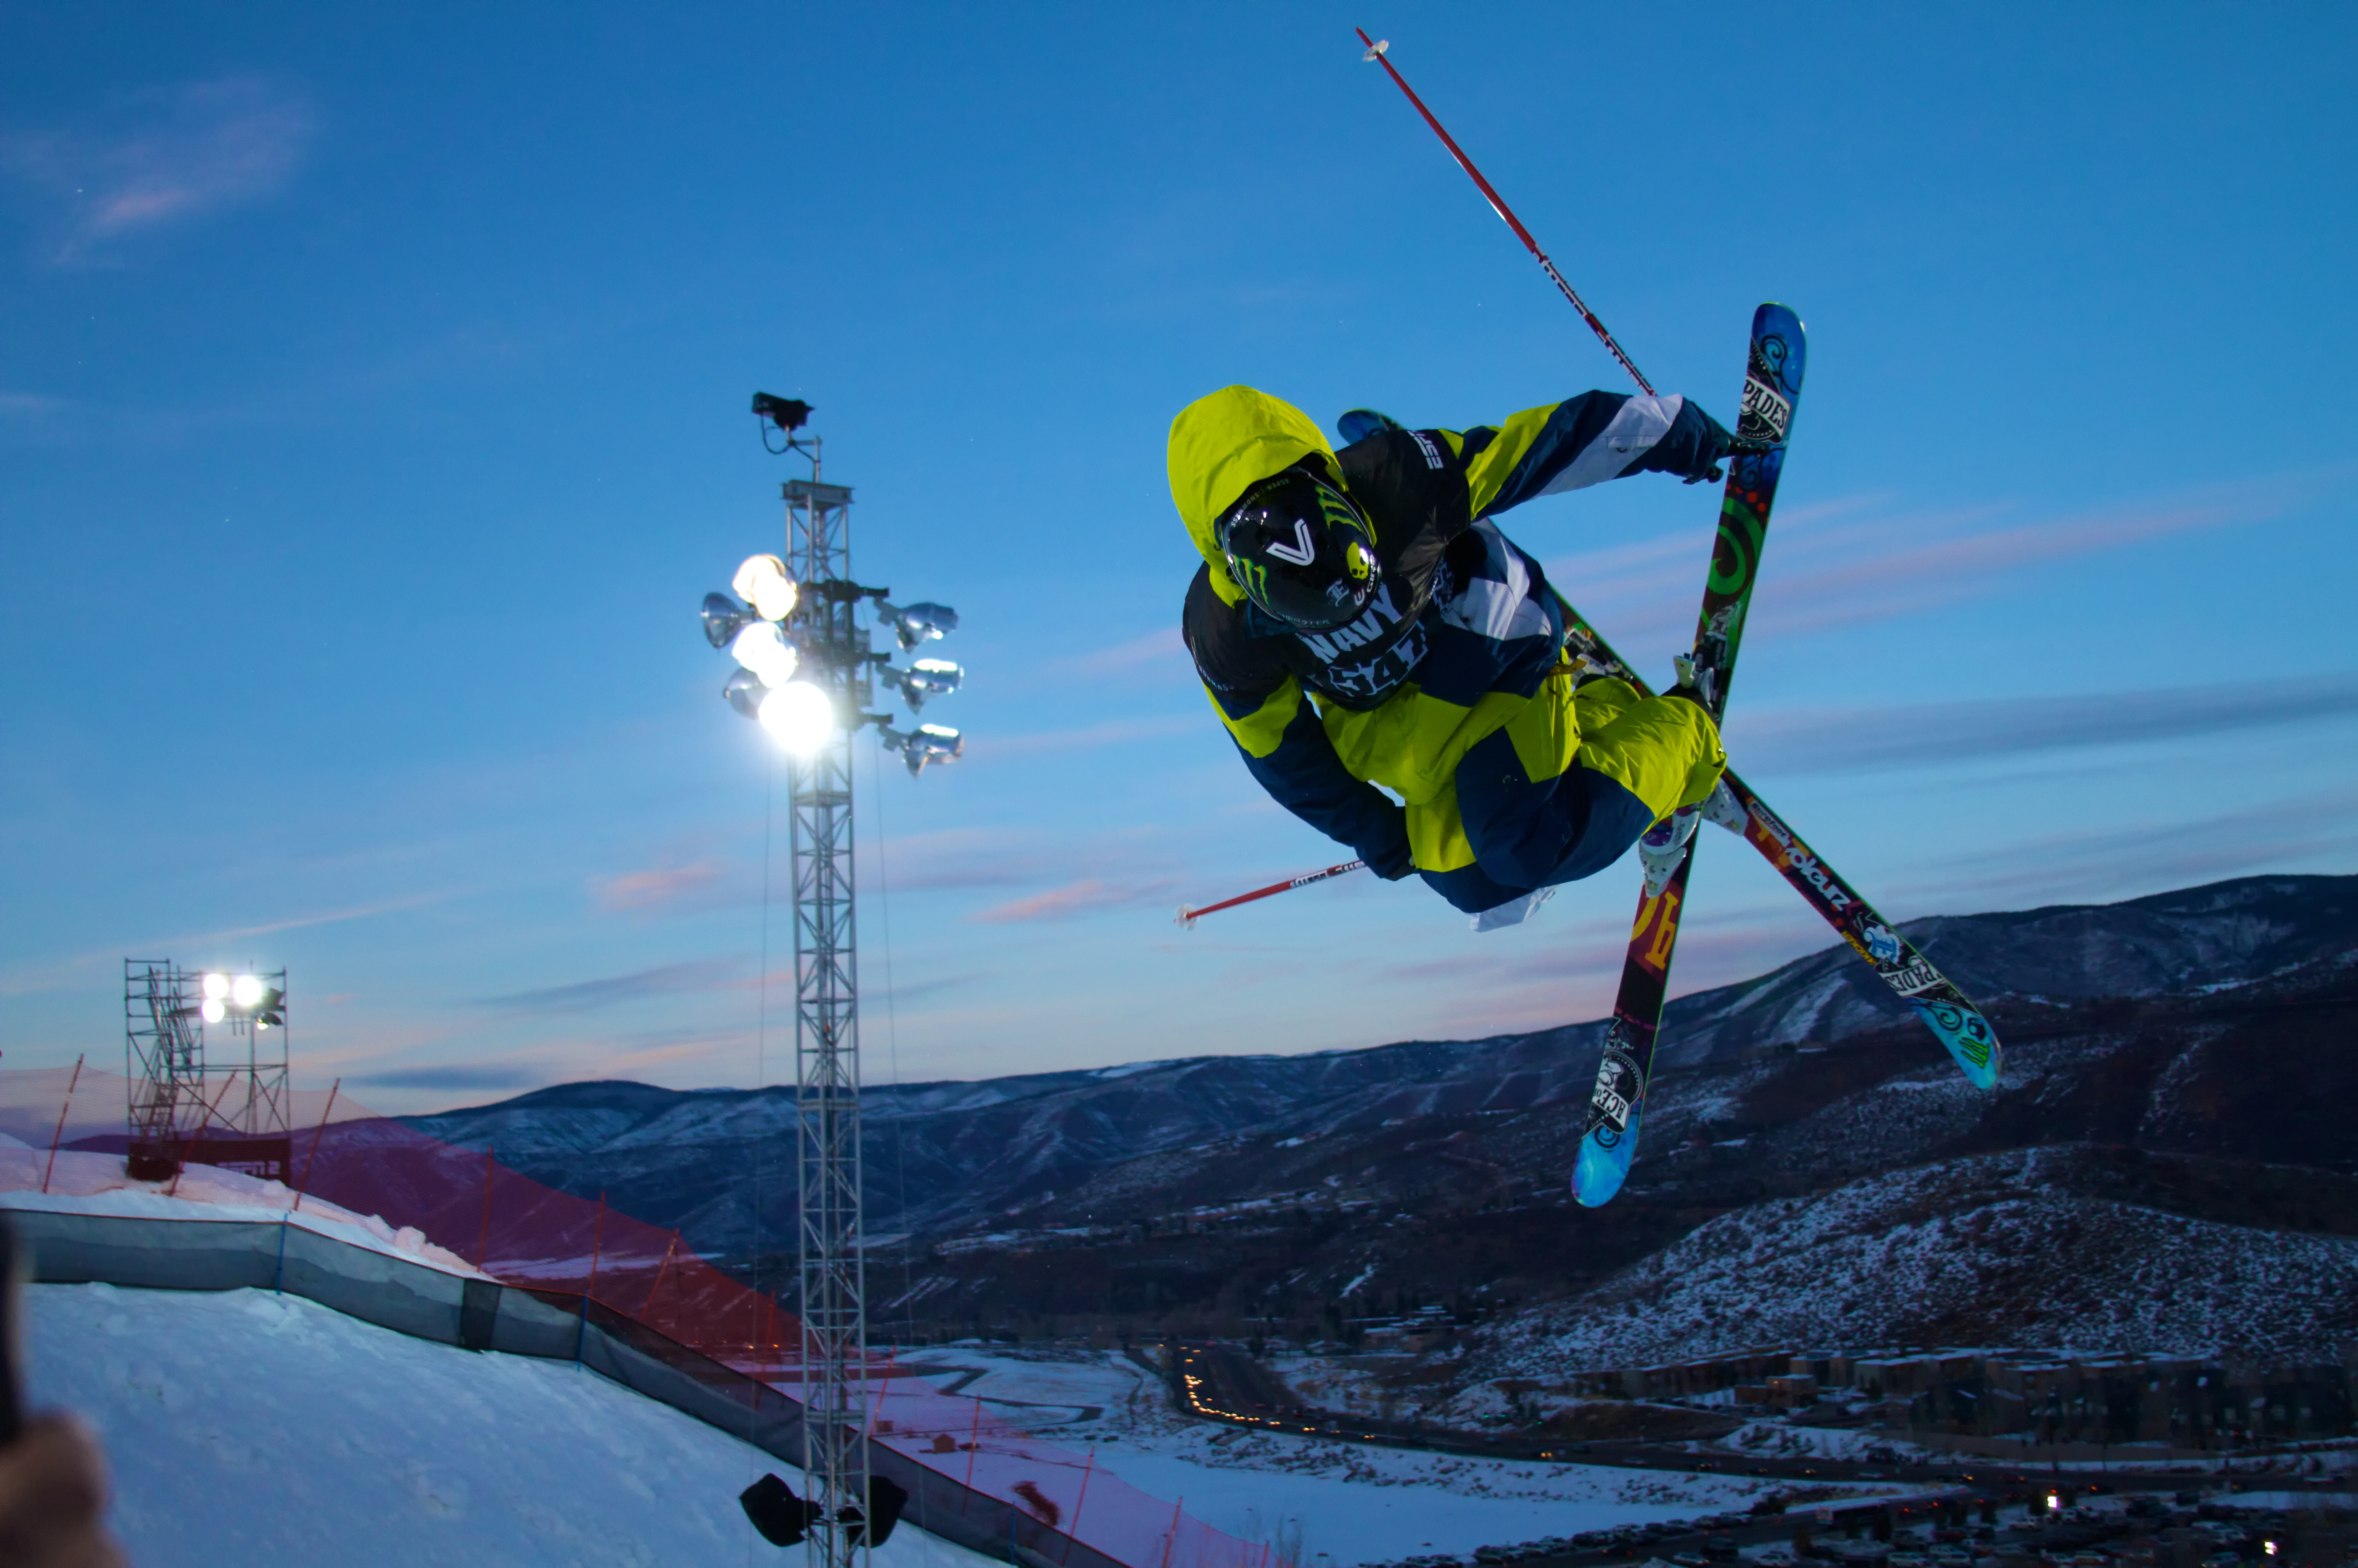
sunset, canon, extreme sport, skiing, winter sport, colorado, sports, cool, vivid, downhill, ski, snowboarding, 7d, aspen, snowmass, halfpipe, xgames, tricks, peterolenick, parachuting, atmosphere of earth, windsports, freestyle skiing